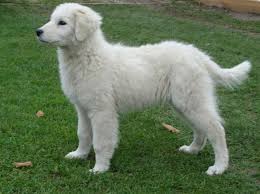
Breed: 223-n000067-kuvasz